W. N. Bergan–J. C. Lauber Company Building

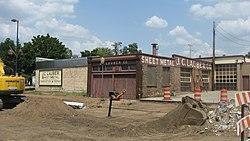
W. N. Bergan–J. C. Lauber Company Building, July 2012

W. N. Bergan–J. C. Lauber Company Building is a historic manufacturing complex located at South Bend, St. Joseph County, Indiana.